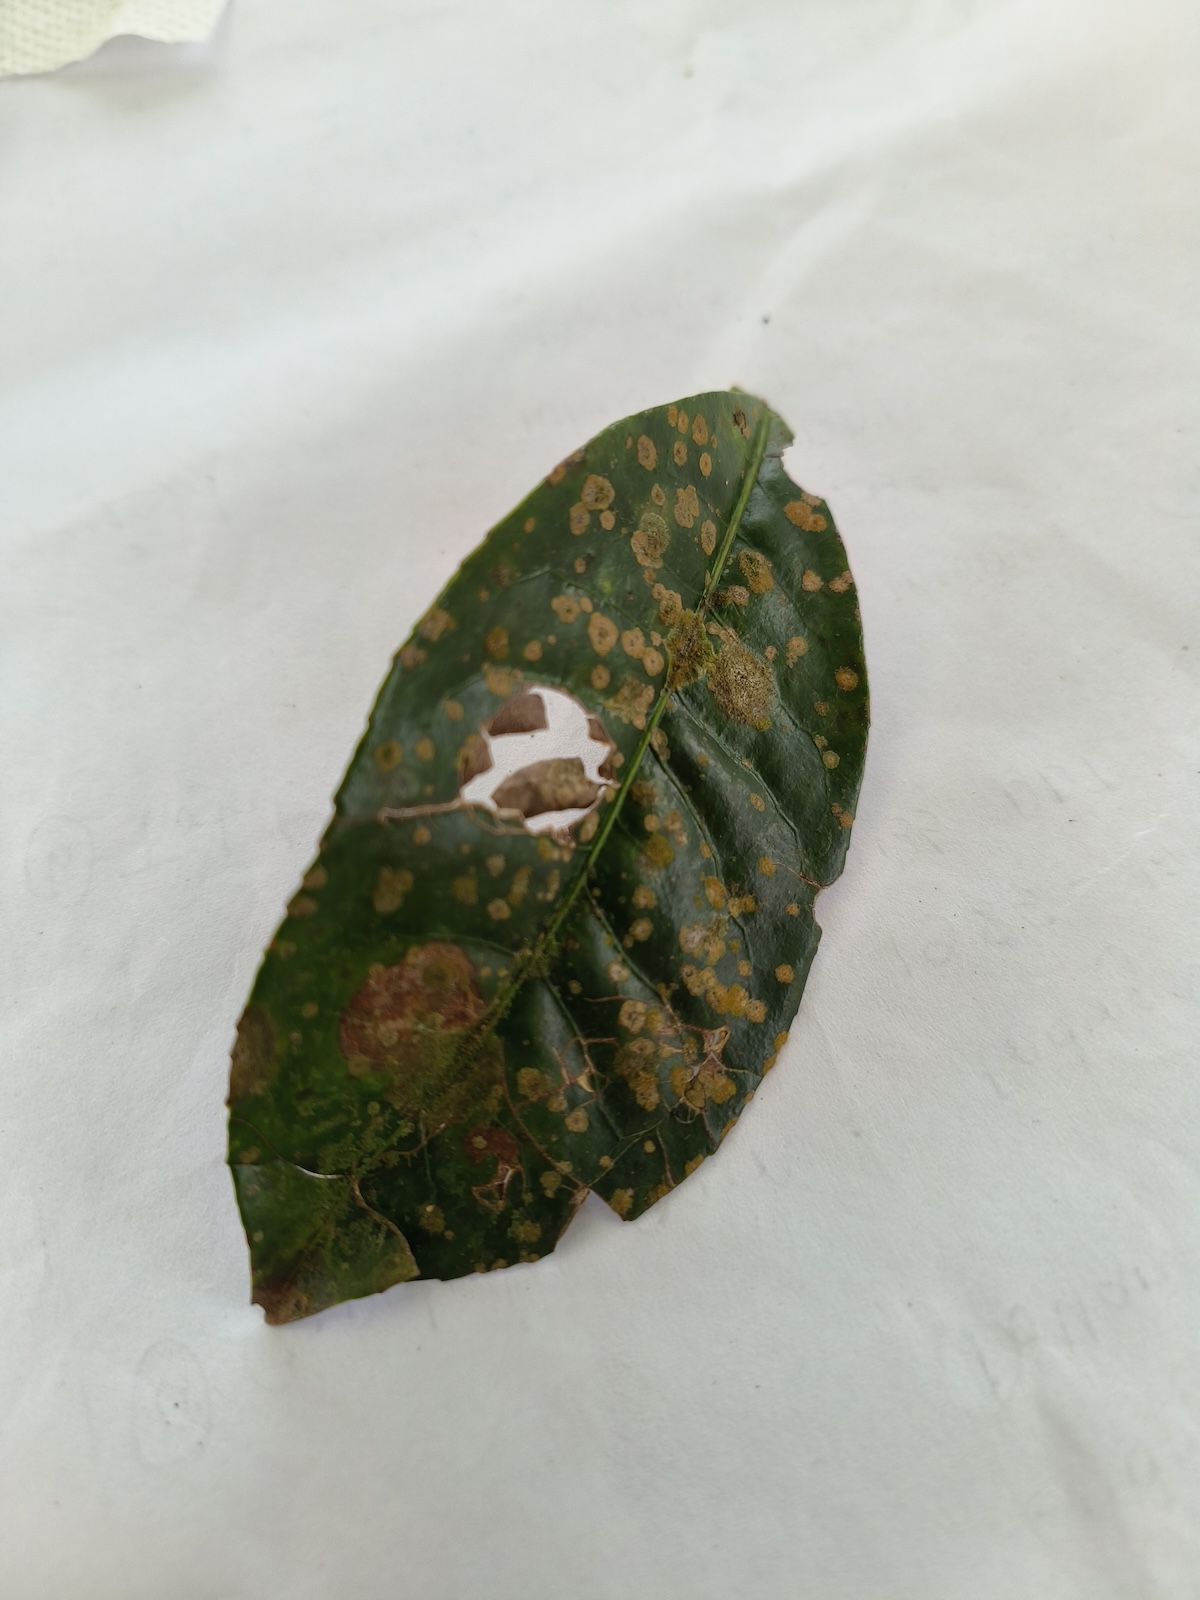
Label: Brown Blight